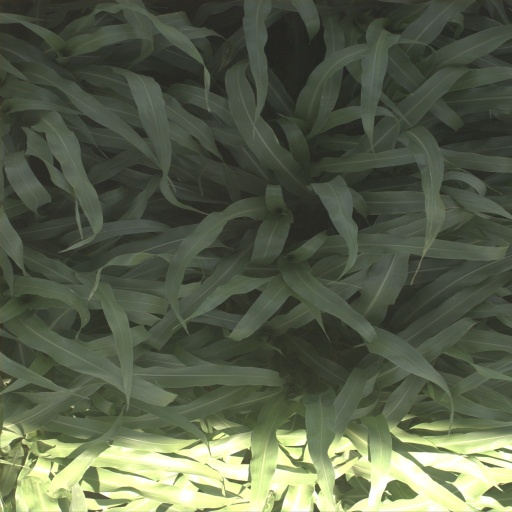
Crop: sorghum